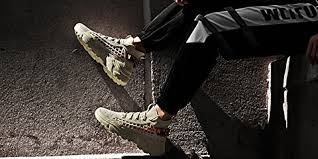
Label: Sneaker